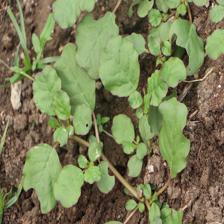
Label: BroadLeafWeed